Koaʻe Fault Zone

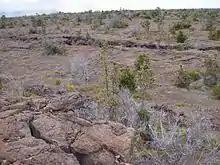
Large ground cracks in the Koa'e Fault Zone on Kilauea Volcano

In order to get a stratigraphy like this, a large eruption with tephra reaching the jet stream is required, suggesting that energetic pyroclastic eruptions have occurred in the past, making Kilauea significantly more hazardous than once thought.